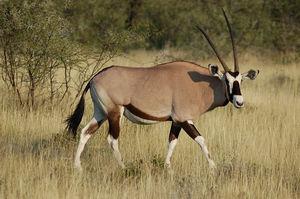
Un Oryx gazelle. Photo prise dans le parc national d'Etosha, en Namibie. Italiano: Un orice gazzella (Oryx gazella) nel Parco nazionale Etosha, in Namibia. Quest'antilope di grossa taglia è diffusa nelle savane e nelle aree semidesertiche dell'Africa meridionale.